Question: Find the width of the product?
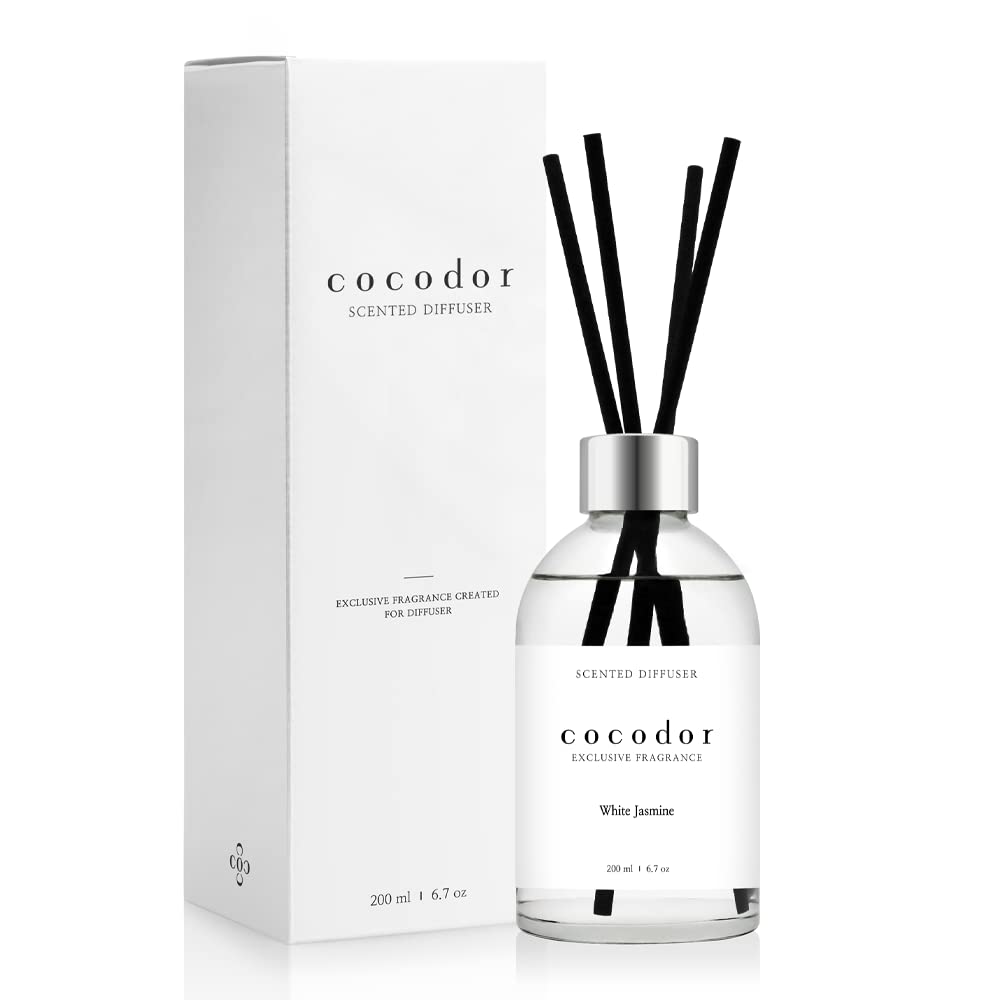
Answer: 200.0 centimetre